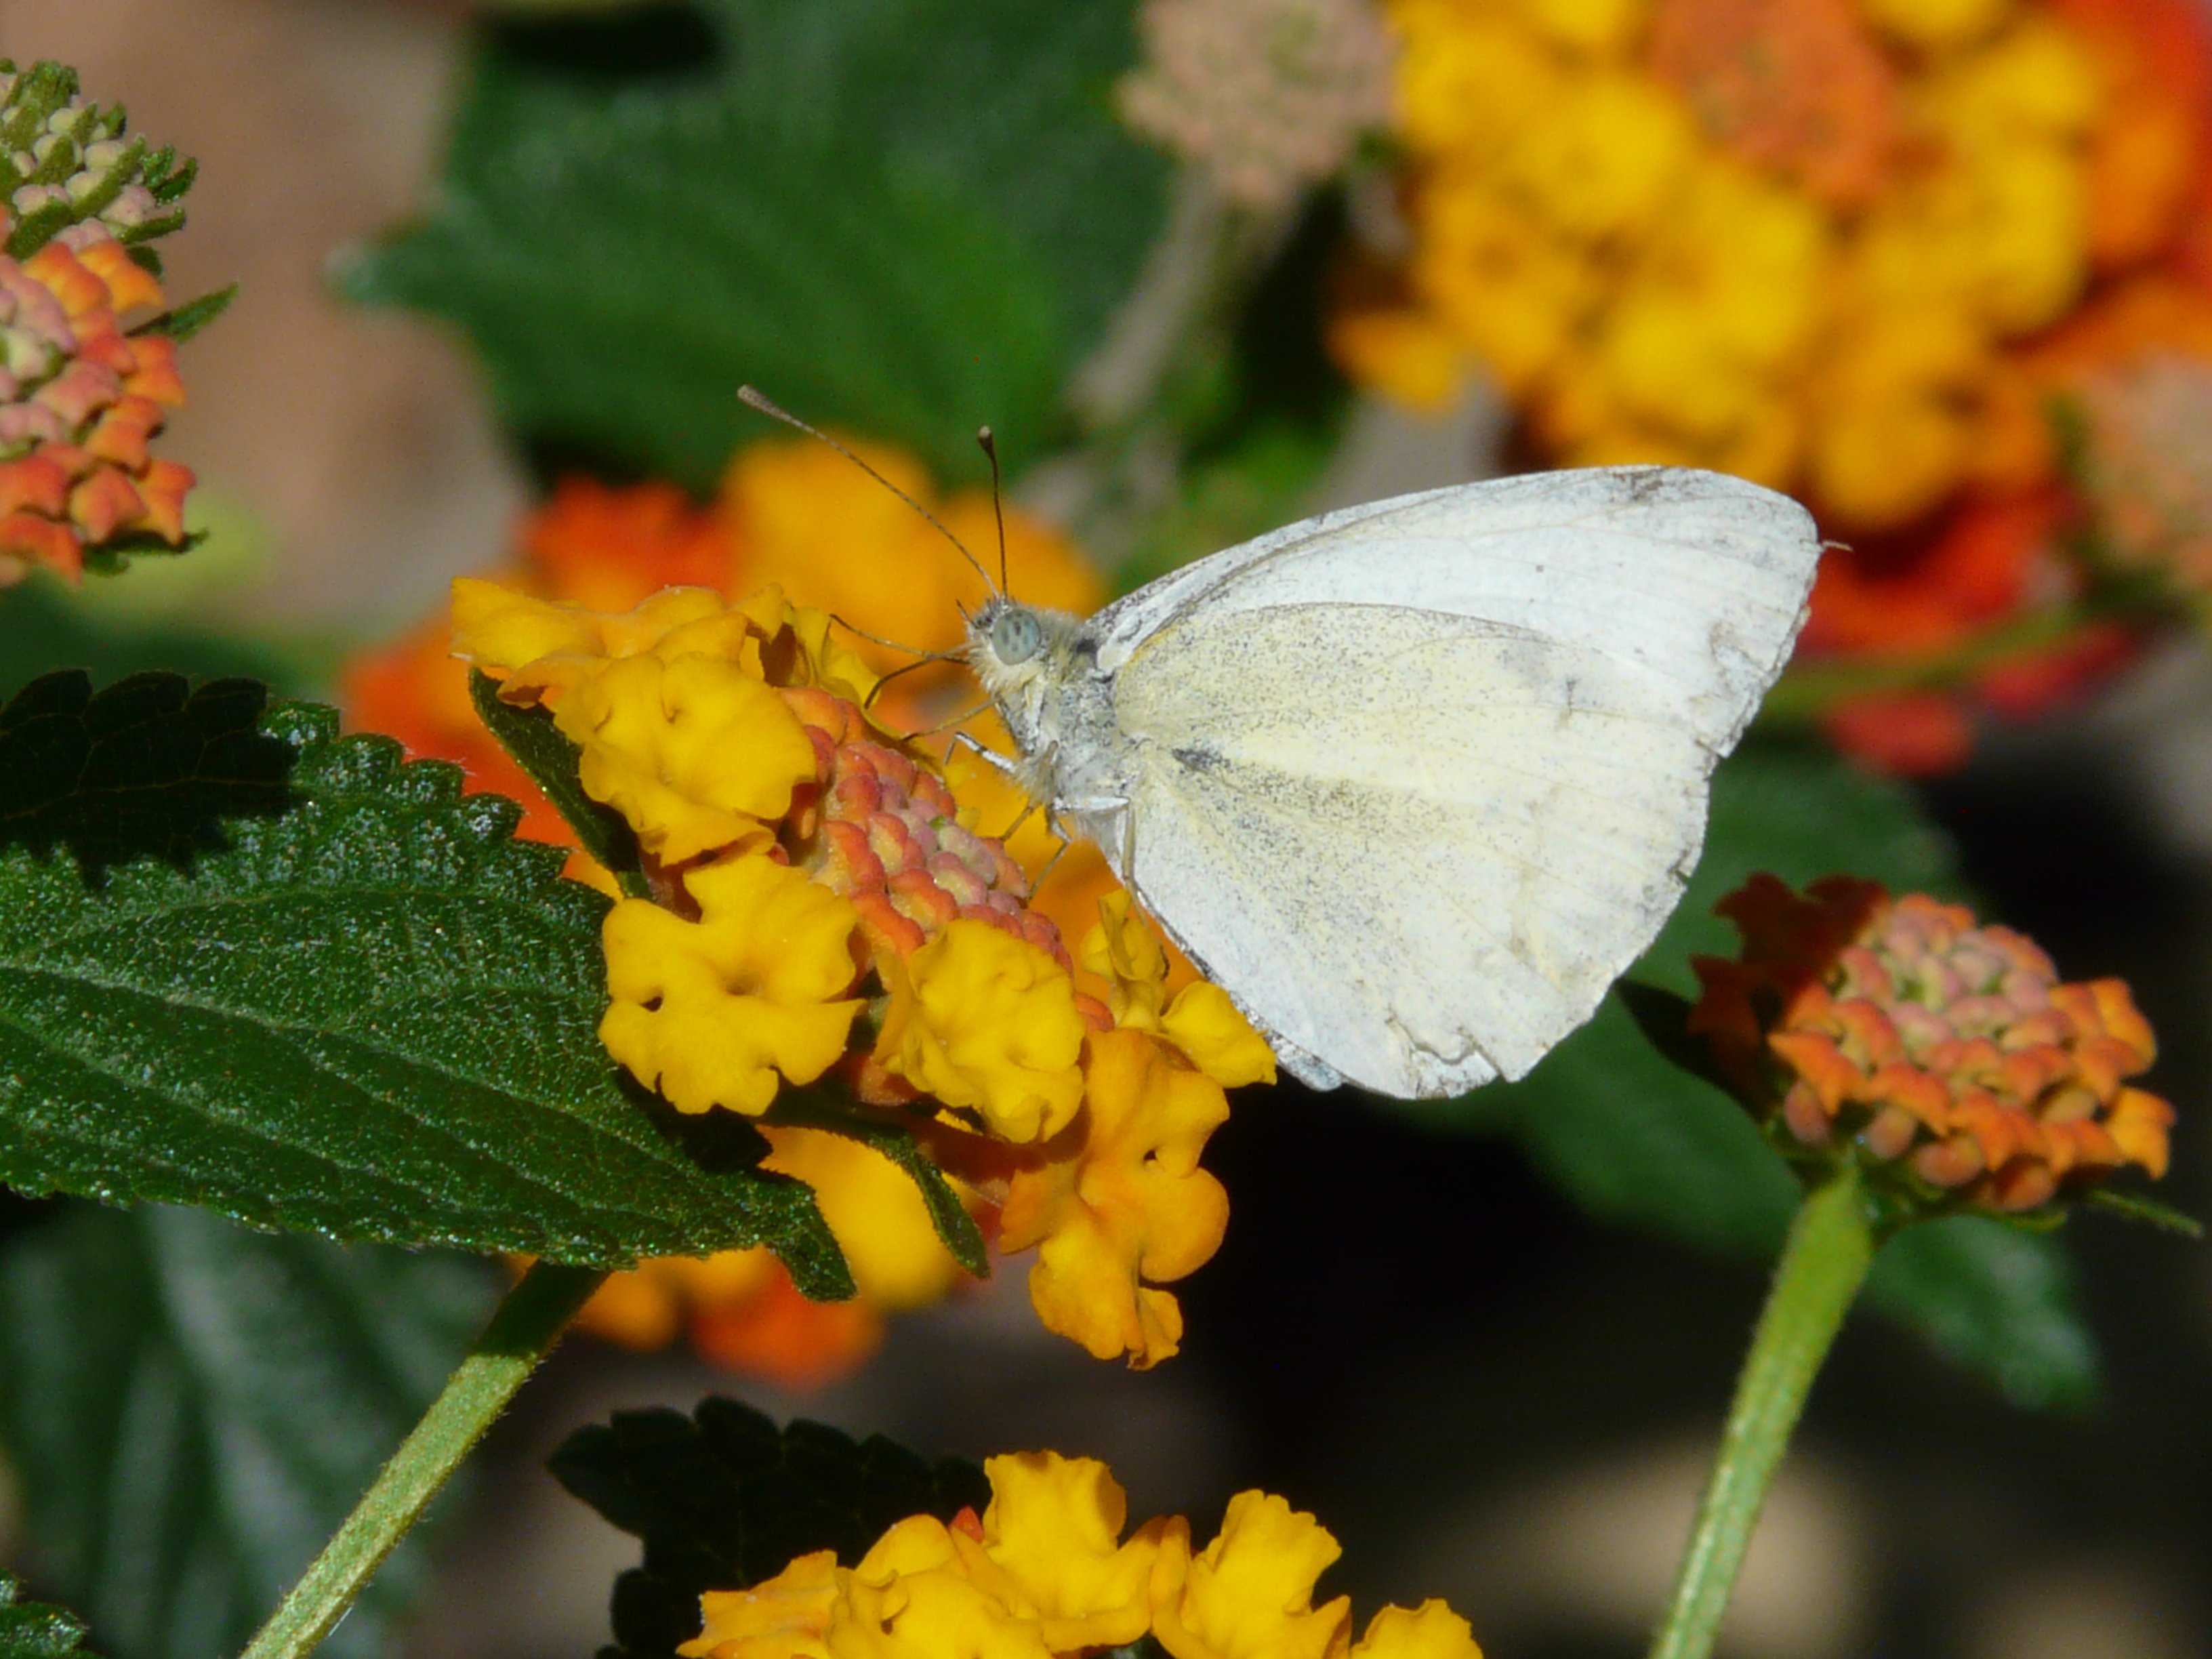
nature, plant, leaf, flower, insect, autumn, botany, butterfly, yellow, flora, fauna, invertebrate, wildflower, close up, butterflies, nectar, pieridae, lantana, macro photography, arthropod, pollinator, white ling, annual plant, moths and butterflies, lycaenid, colias, wood white, leptidea sinapis, leptidea realized, ink stain ling white